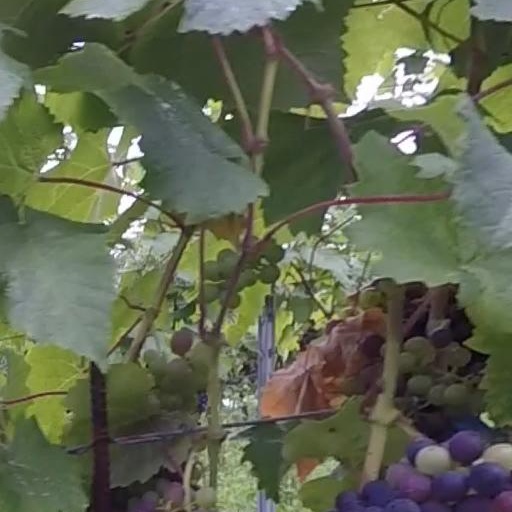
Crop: grape